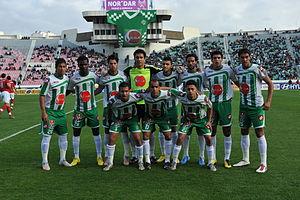
Raja de Casablanca, le 27 décembre 2010
Le Raja Club Athletic ou Raja de Casablanca abrégé en Raja CA ou RCA est un club professionnel marocain de football basé à Casablanca.
La saison 2010-2011 du Raja Club Athletic est la soixante-deuxième de l'histoire du club.
L'histoire du Raja Club Atheltic débute au milieu du XXᵉ siècle, au quartier populaire connu pour être le berceau de la résistance à cette époque, Derb Sultan, lorsqu'un groupe de syndicats marocains à leur tête Mahjoub Ben Seddik, chef historique de l'Union marocaine du travail, perçoivent le football comme un instrument d’émancipation et de résistance face au colonisateur, et cherchent à s'inscrire parmi les clubs sportifs de Casablanca. Ils décident finalement le 20 mars 1949 de fonder leur propre club : le Raja Club Athletic.